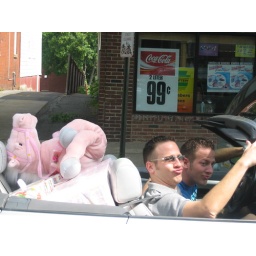
Hysterical! Nothing like driving to NJ with a pink pony in the back of your convertible!